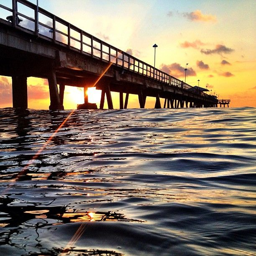
the pier in the sun